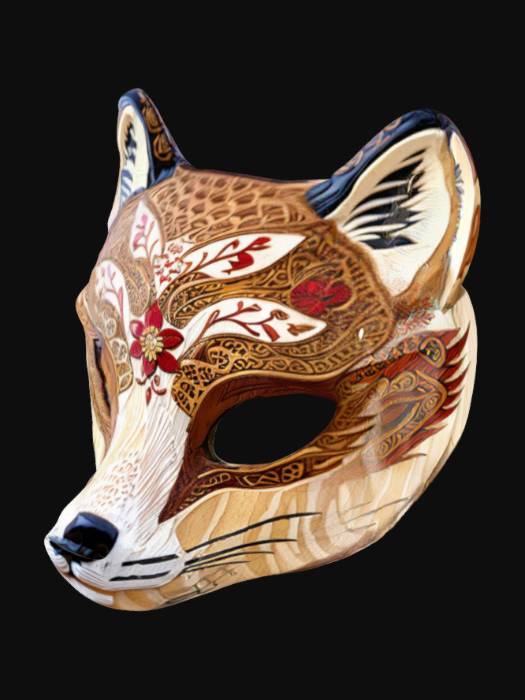
미적 점수 (1~10점): 7